Oldsmobile Cutlass

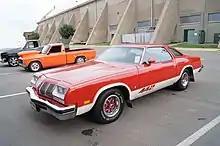
1977 Oldsmobile Cutlass 4-4-2

The Cutlass line was redesigned for 1973 using GM's new "Colonnade" A-body platform. The model lineup consisted of the base Cutlass, Cutlass "S", Cutlass Supreme, Cutlass Salon, Vista Cruiser station wagon, and the 4-4-2 appearance package on the Cutlass "S" colonnade coupe. While rooflines were shared with other GM divisions, the Cutlass bodies had two Oldsmobile-specific convex creases—one starting behind the front wheel and running rearward into the door and curving upward at its trailing end, and the other curving down just ahead of the rear wheel and continued by the crease line of the quarter panel behind the rear wheel. The Cutlass "S" and 4-4-2 offered optional "Strato" bucket seats with high seatbacks and built-in head restraints; these seats could be swiveled 90 degrees to permit easier entry and exit for the driver and front passenger.